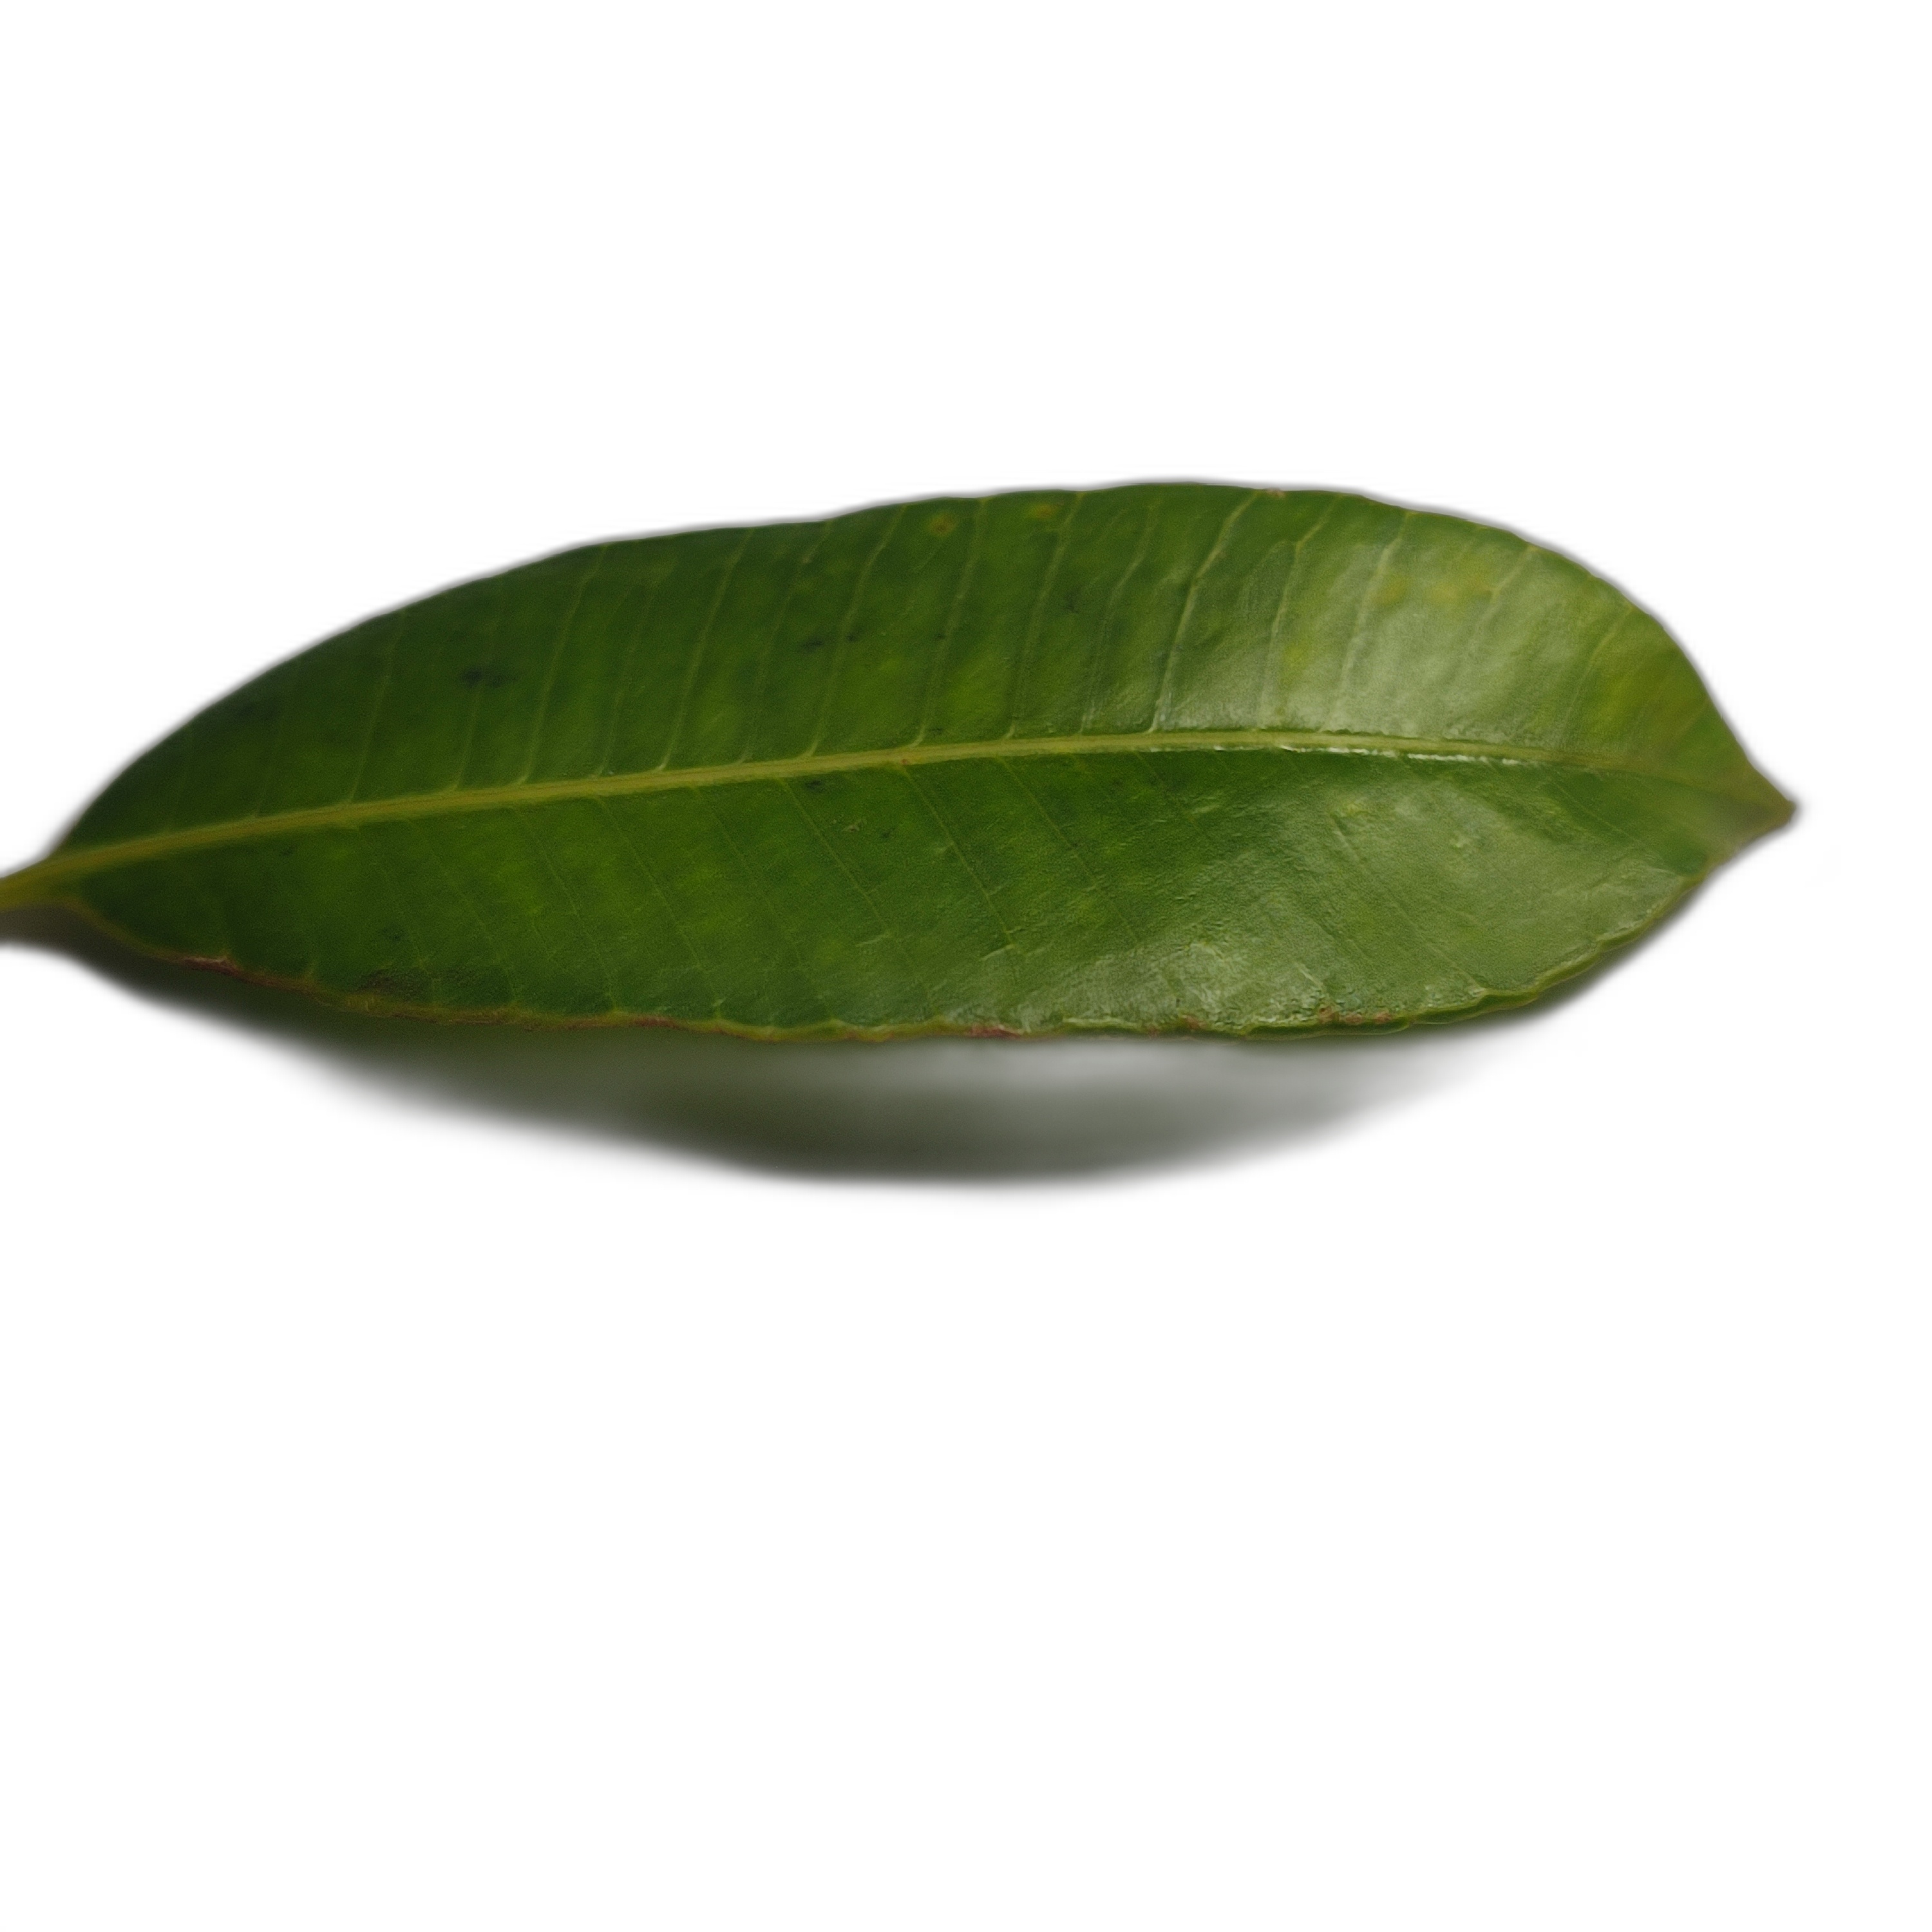
Label: healthy